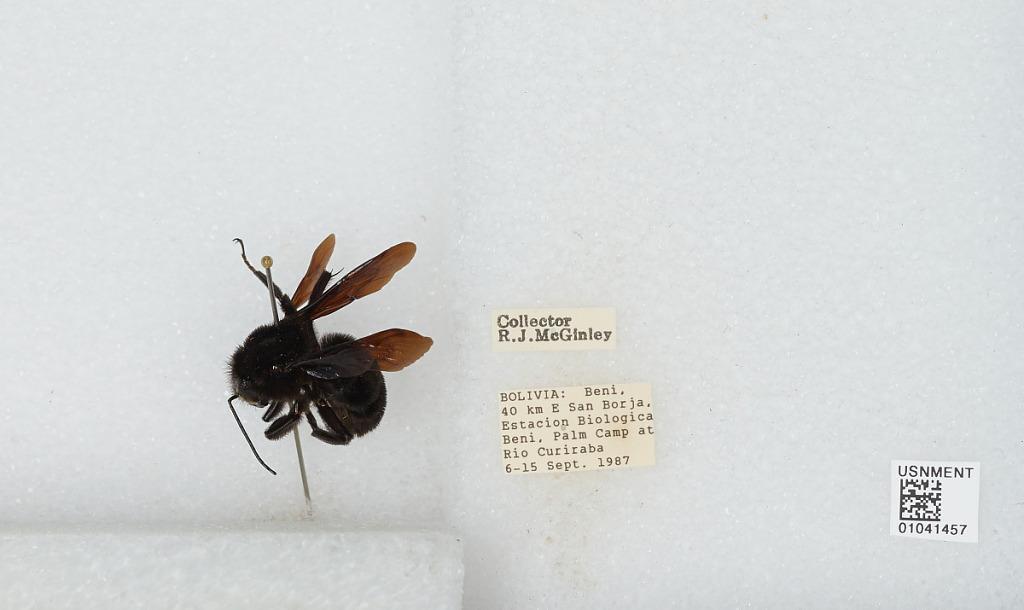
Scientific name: Bombus sp.
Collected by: R. McGinley
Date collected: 1987-9-6
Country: Bolivia
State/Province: Beni
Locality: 40 km East of San Borja, Estacion Biologica Beni, Palm Camp at Rio Curiraba